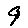
Label: 9